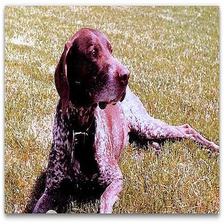
Species: dog
Breed: german shorthaired